Question: Please indicate a possible affordance area of the book that can be used for holding
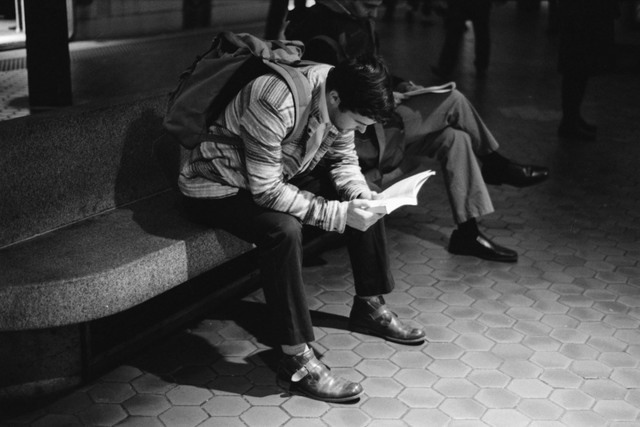
Answer: [348.5, 171.5, 435.5, 215.5]